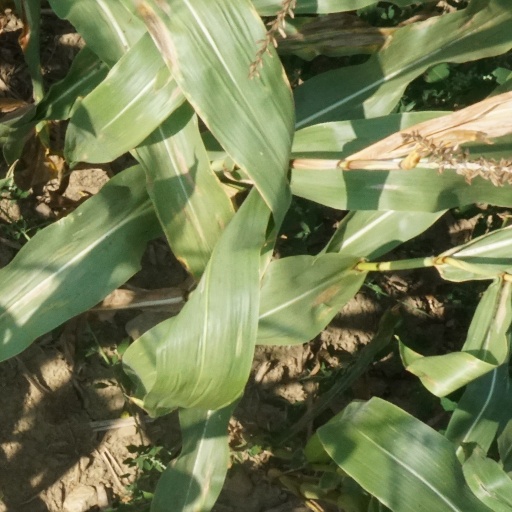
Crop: maize; corn